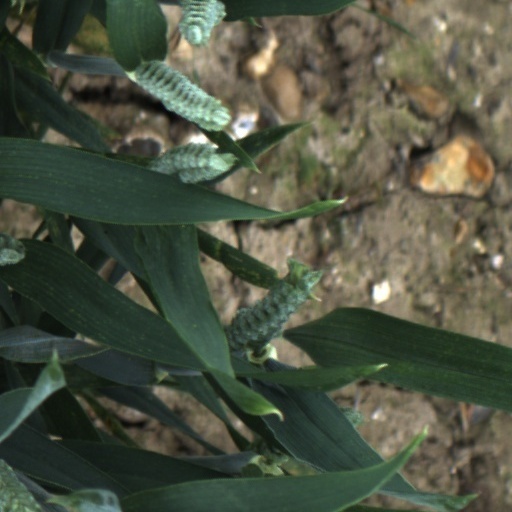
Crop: wheat